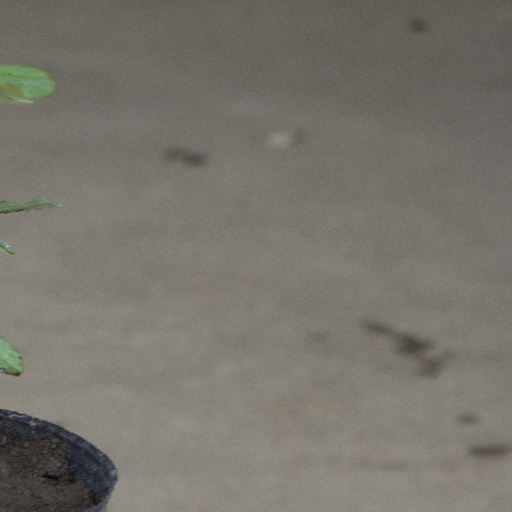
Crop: soybean